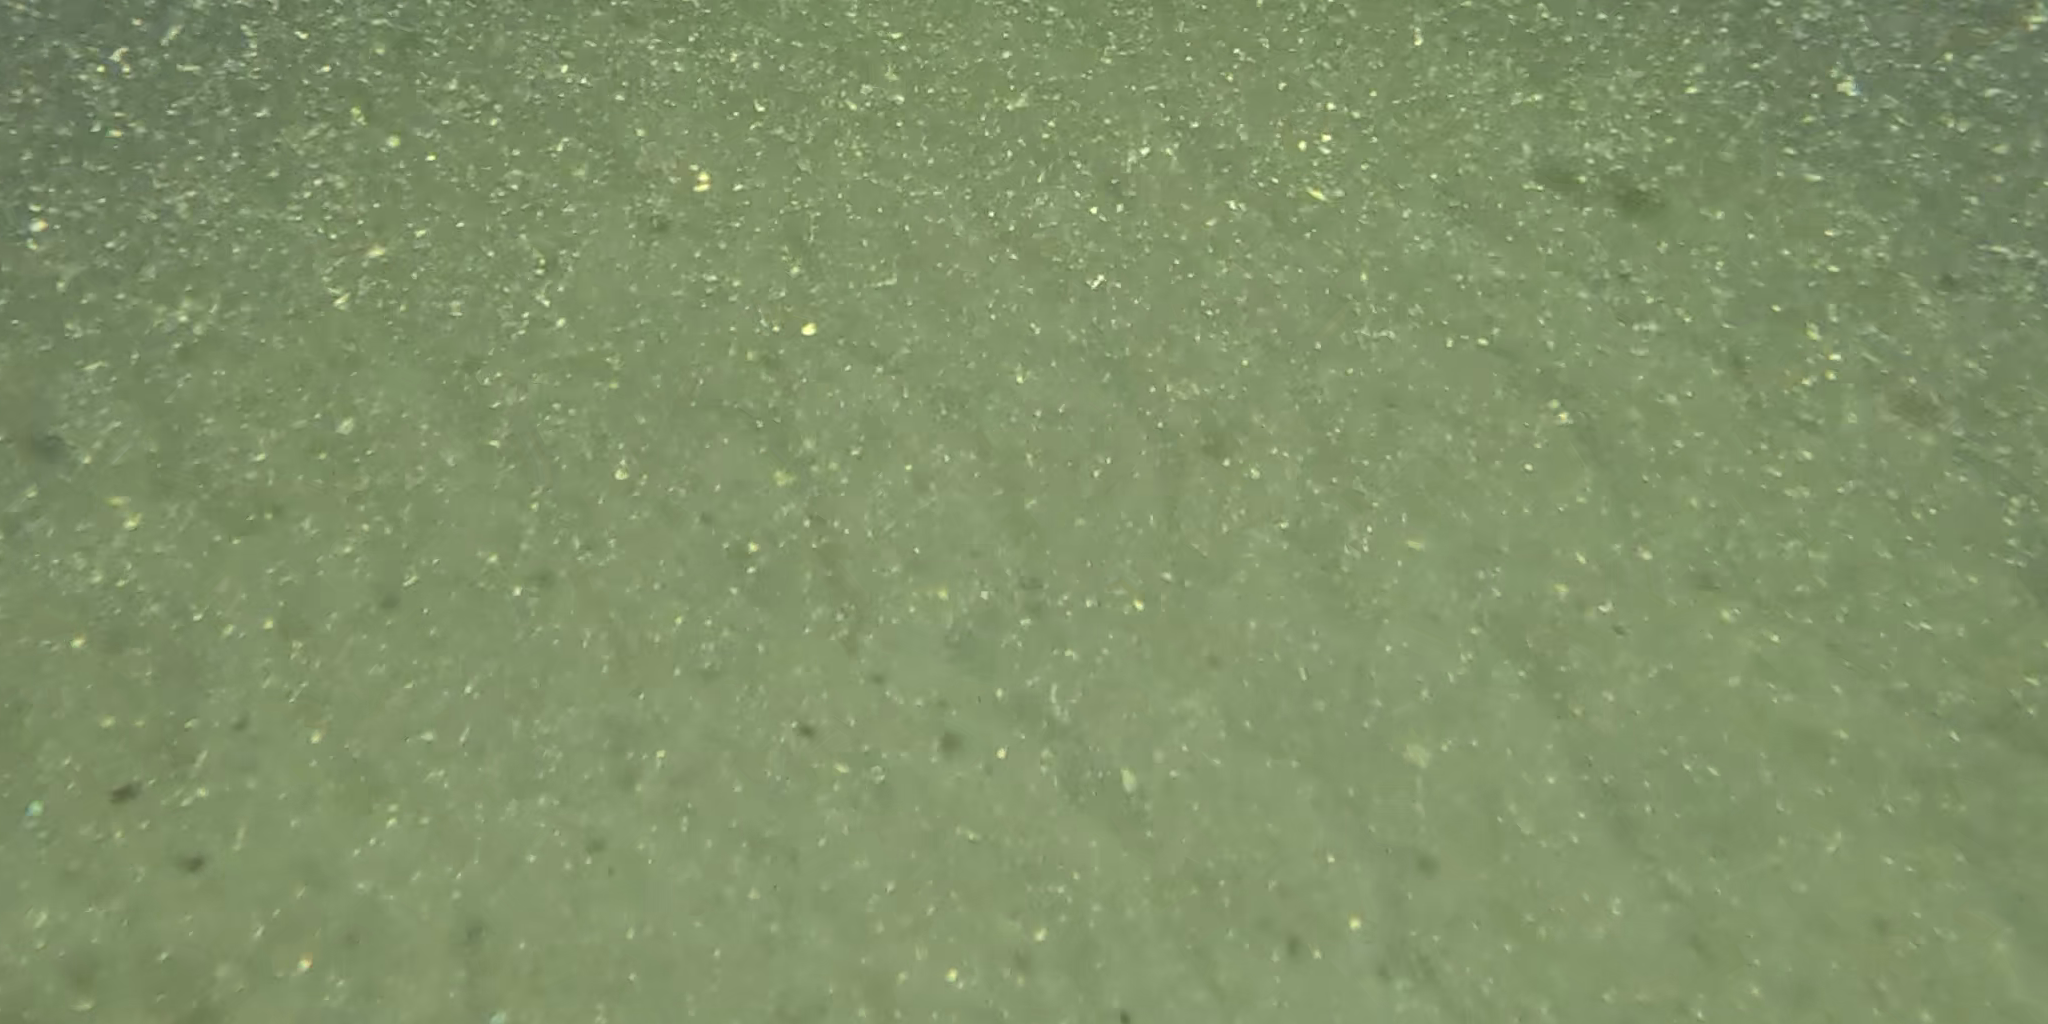
Seabed habitat: sand